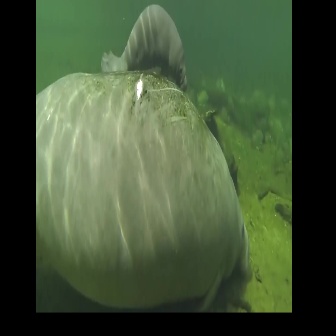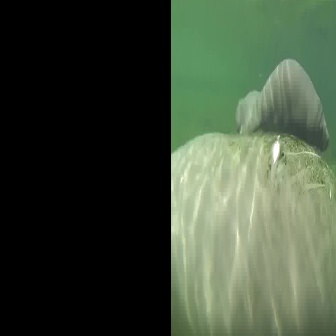
  Please identify the target specified by the bounding box [100,4,187,90] in the first image and locate it in the second image. Return the coordinates in [x_min,y_min,x_max,y_max] format.
Answer: [234,57,329,151]